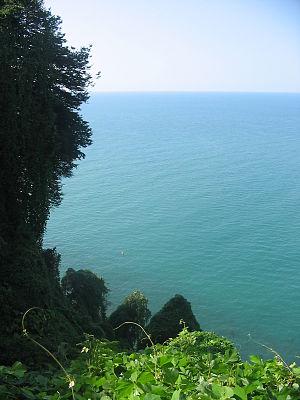
La forêt pontique est une formation végétale spécifique présente à l'Ouest et au Sud de la mer Caspienne, sur le littoral caspien de l'Azerbaïdjan et de l'Iran, mais surtout sur les rives Sud-Est de la mer Noire, zone qui correspond principalement au Pays du Pont en Turquie et à la Colchide, en Géorgie. C'est pourquoi l'écorégion terrestre correspondant à ce milieu est définie sous le nom « forêts de feuillus du Pont-Euxin et de la Colchide » n° PA 0422.
La mer Noire est située entre l’Europe, le Caucase et l’Anatolie. Principalement alimentée par le Danube, le Dniepr et le Don, elle est issue de la fermeture d’une mer océanique ancienne, l'océan ou mer Paratéthys. Elle est bordée au nord par la steppe pontique, en Crimée, à l’est et au sud par des chaînes issues de l’orogénèse himalayo-alpine : respectivement monts de Crimée, Caucase et chaîne pontique. Les pays riverains sont : l’Ukraine au nord-ouest, la Russie au nord-est, la Géorgie à l’est, la Turquie au sud, la Bulgarie et la Roumanie à l’ouest. Large d'environ 1 150 km d’ouest en est et de 600 km du nord au sud, elle s’étend sur une superficie de 413 000 km². L'adjectif correspondant est « pontique », qui vient du nom antique de cette mer, le Pont-Euxin.
Le climat pontique fait partie des climats tempérés à dominante « Cfa ». C'est un climat de transition que les climatologues classent, selon ses variantes, parmi les climats océaniques dégradés au Nord-Ouest et/ou parmi les climats subtropicaux humides au Sud-Est.